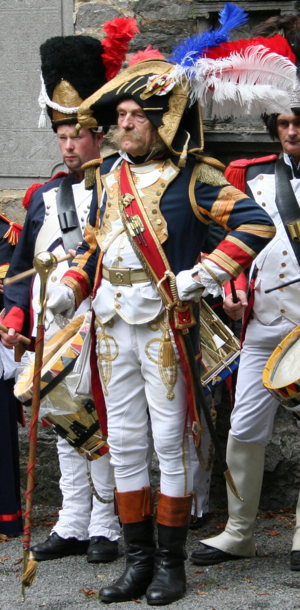
Tambour-Major
Le tambour-major est le sous-officier chargé de diriger une formation musicale militaire lors de défilés tels que :